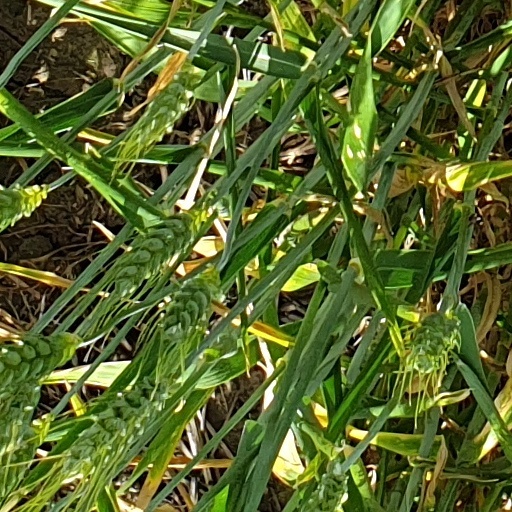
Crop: wheat